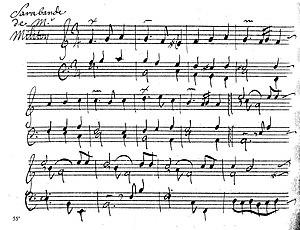
Sarabande de Mr Méliton
Pierre Méliton [Meliton, Militon] est un organiste, gambiste et compositeur français, actif à Paris, titulaire des orgues de l'église Saint-Jean-en-Grève de 1670 à 1682, mort en octobre ou novembre 1684.